SeaFrance

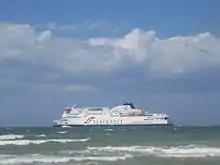
The "SeaFrance Berlioz" in Calais.

In 2005, SeaFrance made a €9.27 million loss, but made a net profit of €7.9 million in 2006. In 2008, the company lost €20 million and since October 2008 had been losing in the region of €3 million a month.